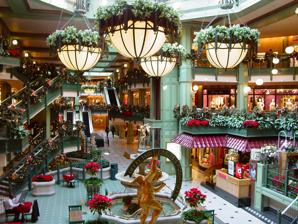
Building: Georgetown Park
Country: United States of America
Year built: 1981
Shopping mall in Washington DC Georgetown Park is a mixed use shopping mall and condominium complex in the Georgetown historic district of Washington, D.C. The Shops at Georgetown Park are located at 3222 M Street , NW . In 2014, the complex received an $80 million renovation and is an important tourist attraction. The Shops at Georgetown Park, 2006 History The first phase of the complex opened in 1981. Parts of the structure predate 1838 when it was used as a tobacco warehouse that opened up directly onto the Chesapeake and Ohio Canal . In the 1850s, the building was purchased by John E. Reeside and Gilbert Vanderwerken and converted into stables for their omnibus line. The building continued to be used as stables for the first horsecar line, the Washington and Georgetown Railroad . It was later converted into a machine shop for streetcars. The parts of the building that face the canal and the facade of the M Street entrance remain from those earlier periods. After the demise of Washington's streetcars in 1962, the building served as the United States Defense Communications Annex E before being converted to its current use. Shopping center In 1975, Donohoe Construction Co., in partnership with Western Development Corp. , acquired the historic site to develop as a combined shopping and housing complex, The Shops at Georgetown Park.  One engineering magazine called it the most complicated construction job on the East Coast. The project involved preserving the 100-plus year old facade on Wisconsin Avenue; building a 300-space underground parking garage into solid rock; and adding superstructure to the 10-foot (3.0 m) thick, 35-foot (11 m) high canal wall. Upscale features of the building included wood-floored hallways, a block-long skylight with cast-iron braces, brass and glass elevators, and hand-built oak kiosks. Construction costs came to $50 million for the retail center, $25 million for the condominiums, and $20 million for store interiors and fixtures. The Canal House opened as the first phase of the project in 1980, with a Conran's homegoods store topped by 35 condominiums. At opening of the second phase on September 27, 1981, the "shopping park" had 100 stores and 128 condominiums. Original stores included the first East Coast branch of Abercrombie & Fitch , a 16,000-square-foot branch of Garfinckel's , Ann Taylor , and Scan Furniture . Among the stores opening Washington branches were Davisons of Bermuda , a women's high-fashion shop from Miami ; La Vogue, a Richmond -based women's wear store; Le Sac, a New Orleans –based boutique; Senor David, a New York retailer of Italian menswear; a Linea Pitti tailor shop; Mark Cross , the leather goods store; and Godiva Chocolatier . The shopping park was deliberately designed not to have a major anchor store. In 1998, Western sold the property to a company controlled by AEW Capital Management but retained a “right of first offer” to repurchase the mall. Anthony Lanier of EastBanc, Inc., another developer, claims Miller sold that right to EastBanc in 1998 in exchange for a 7.5 percent stake in the mall. Miller claimed the right had expired in May 2002. EastBanc sued Western in 2006, and Western moved to repurchase the property on its own in 2007, suing EastBanc and Lanier personally for malicious filing. On September 10, 2008, Bloomingdale's announced plans to open a three-level, 82,000-square-foot (7,600 m 2 ) anchor store at The Shops by August 2011. The store was to be modeled after the chain's concept store in New York's SoHo neighborhood to carry select contemporary men's and women's apparel. With this announcement, Western believed Georgetown Park would become "the highest fashion and trend center in the whole Washington area"; however, the deal fell through in the summer of 2009 due to the ongoing legal dispute with EastBanc. In the autumn of that year, Western defaulted on a loan worth at least $70 million, and the property went into foreclosure. The vacancy rate had risen to 56 percent by April 2010. In 2010, the property was purchased out of foreclosure by Vornado Realty Trust and investment firm Angelo, Gordon & Co. The new owners embarked on a major renovation for a grand re-opening in the spring of 2013, adding discount retailers including DSW and T.J. Maxx . In 2013, H&M opened in the center, and was the first location in the U.S. to sell home goods. Jamestown purchased the center in 2014 and was renovated at a cost of $80 million. The name has since been simplified to Georgetown Park . A Washington Sports Club closed in 2020. Forever 21 opened in 2016 but closed in 2020. As of 2023 tenants include T.J. Maxx , Anthropologie , H&M , J. Crew , Pinstripes Bowling Alley, and a DC DMV service center. References